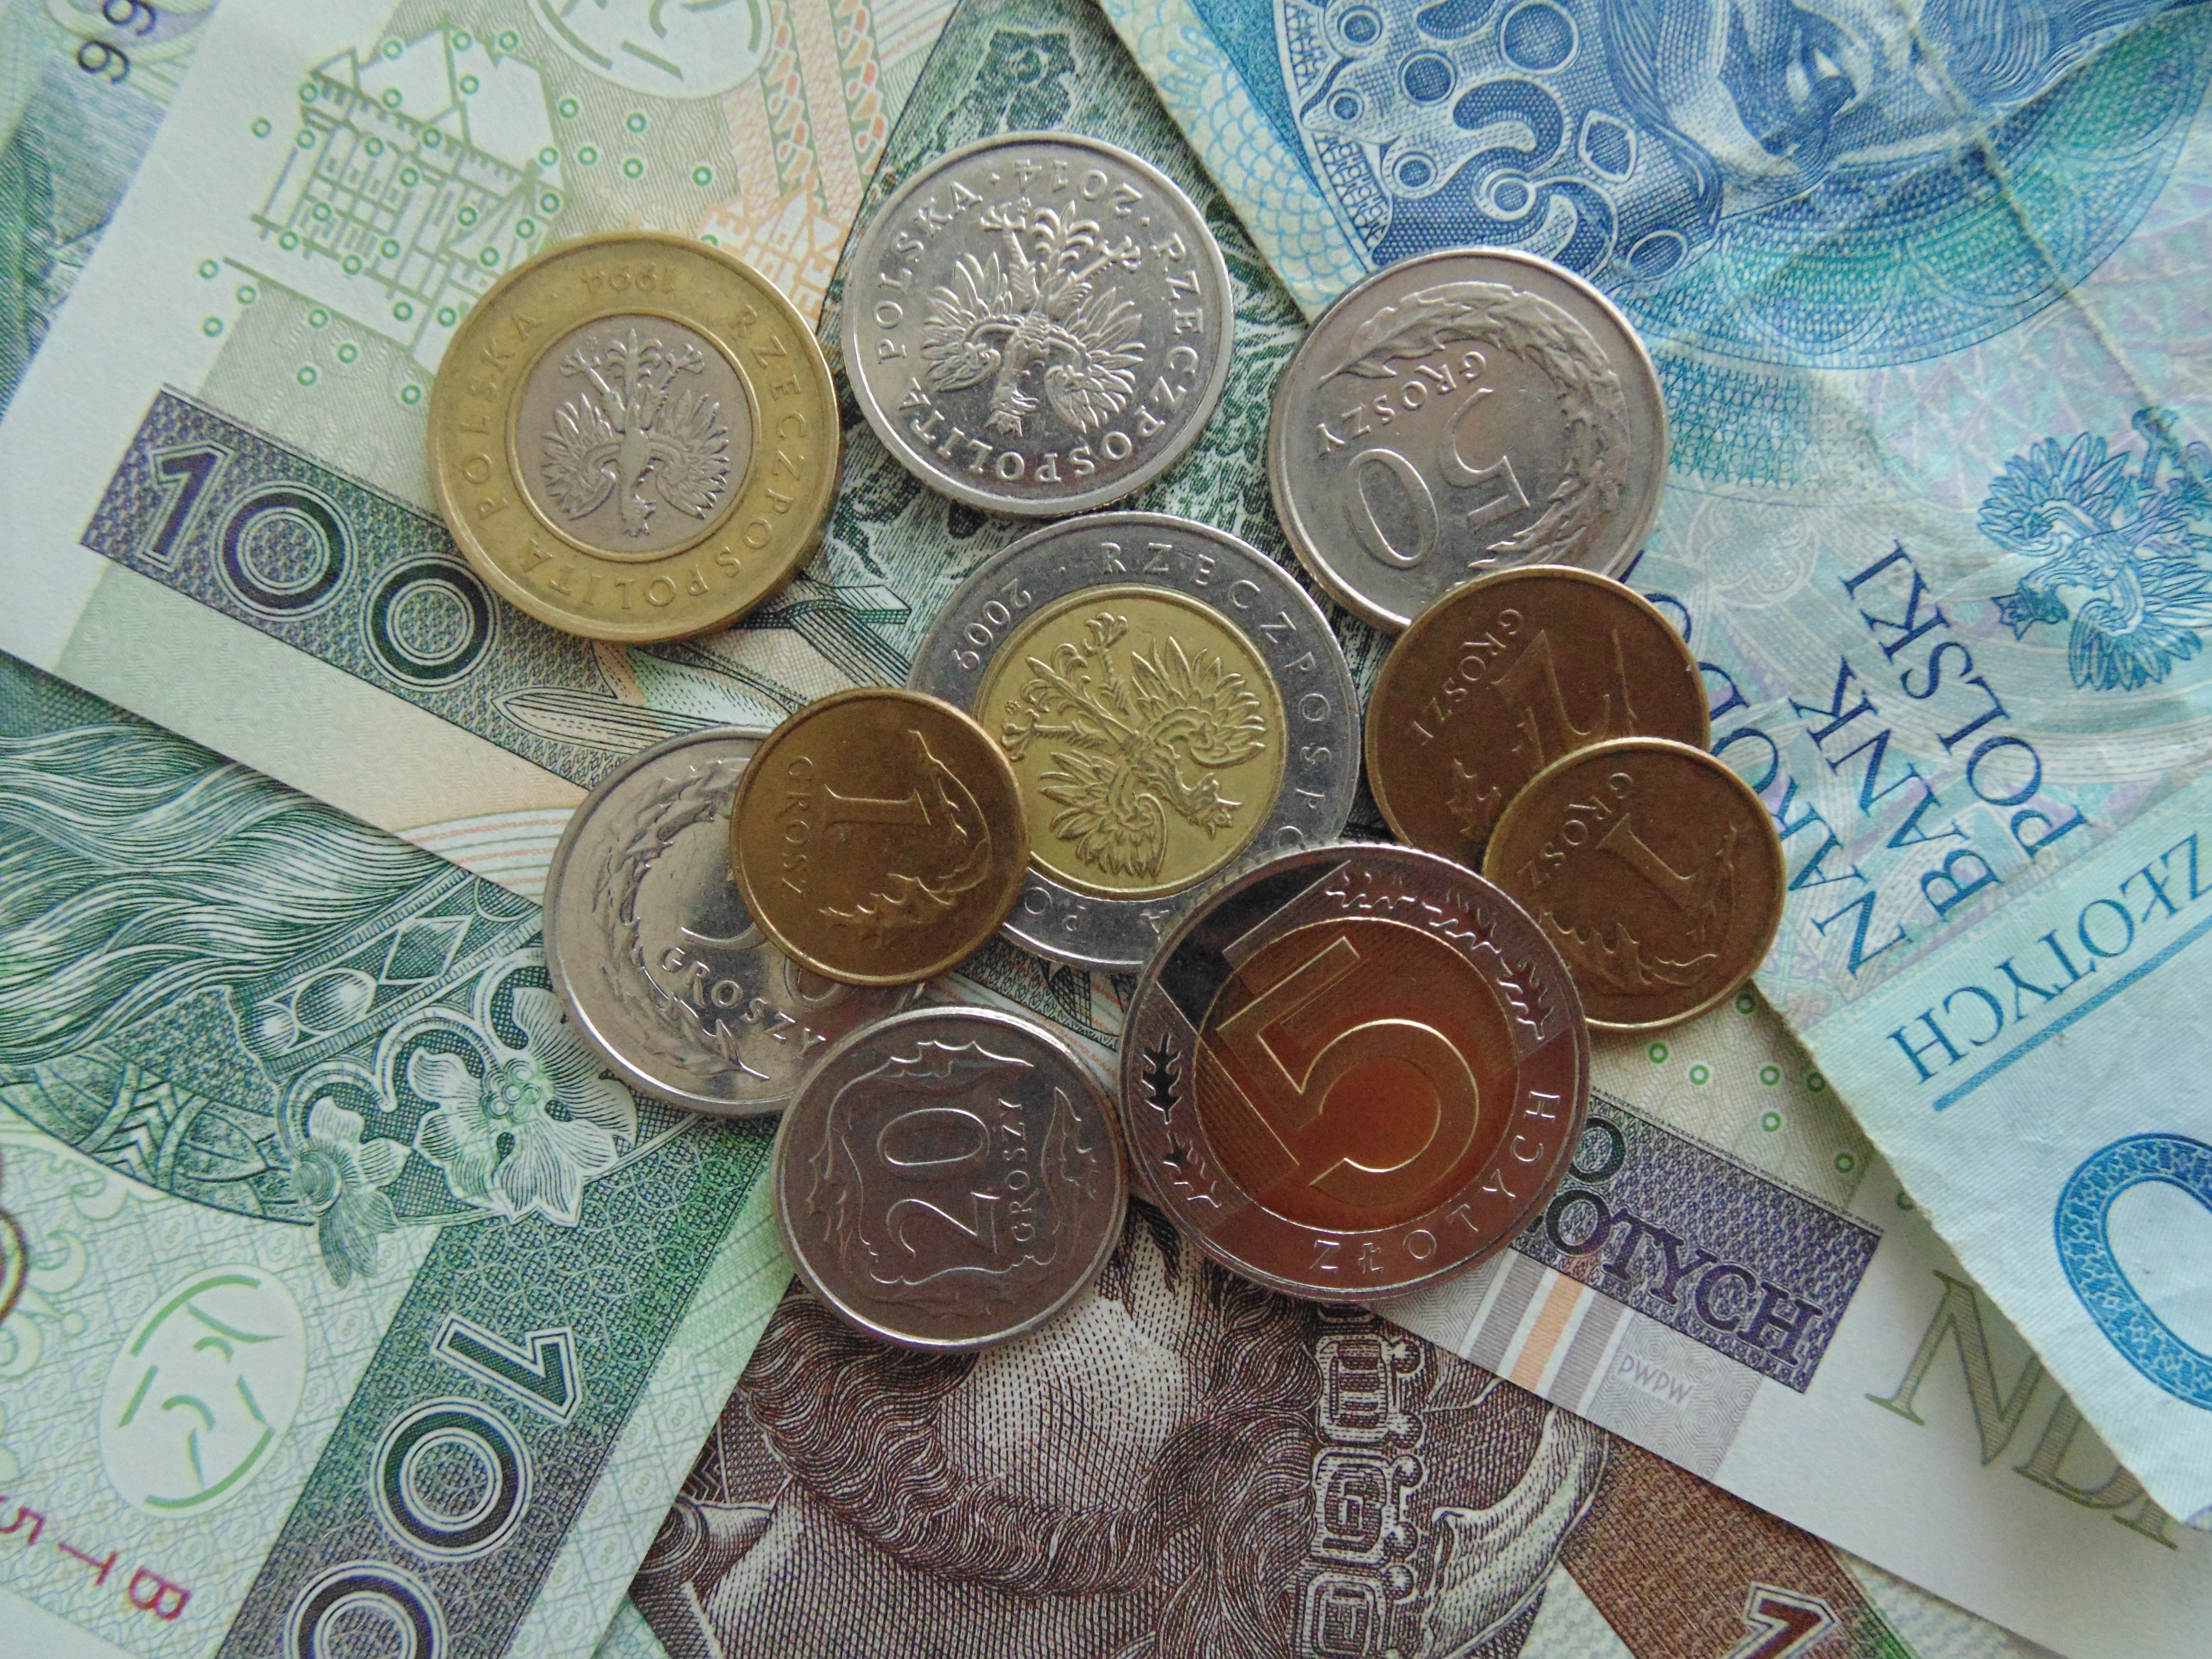
money, paper, cash, currency, coin, polish, pln, zloty, coins, banknote